David E. Rutledge

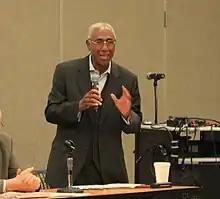
Rep. Rutledge addressing a town hall meeting

David E. Rutledge is a former state representative, who represented the 54th House District (Ypsilanti Township).